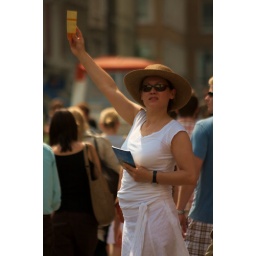
She was standing on a box in London's Covent Garden shouting at the passers-by.